Question: Please indicate a possible affordance area of swing_golf_clubs that can be used for holding
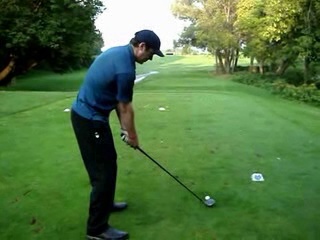
Answer: [119.651, 131.819, 153.674, 163.45]